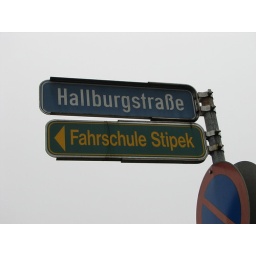
street sign in salzburg